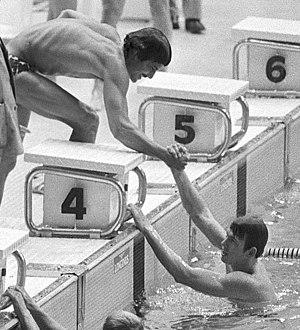
"Jerôme Alan ""Jerry"" Heidenreich est un nageur américain. Lors des Jeux olympiques d'été de 1972 disputés à Munich, il a obtenu la médaille d'or lors des relais 4 x 100 m nage libre et 4 x 100 m quatre nages, dont les Américains ont établi à chaque fois un nouveau record du monde. En individuel, il a obtenu deux médailles, l'argent lors du 100 mètres nage libre et le bronze lors du 100 mètres papillon.